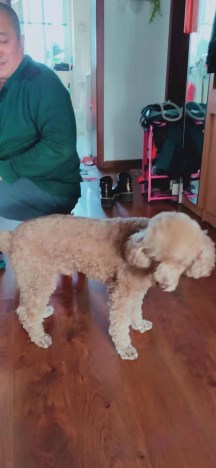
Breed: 7449-n000128-teddy